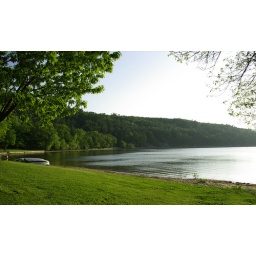
left side where i was sitting after super adventurous hike in rocks